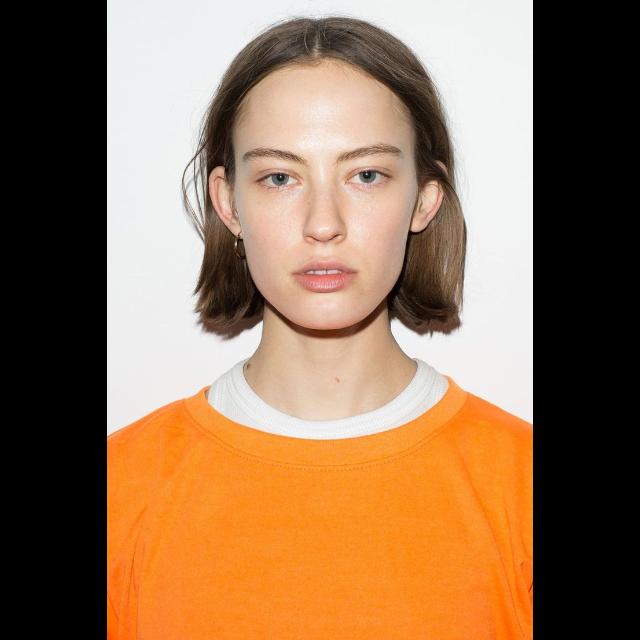
Portrait style: Real Portrait